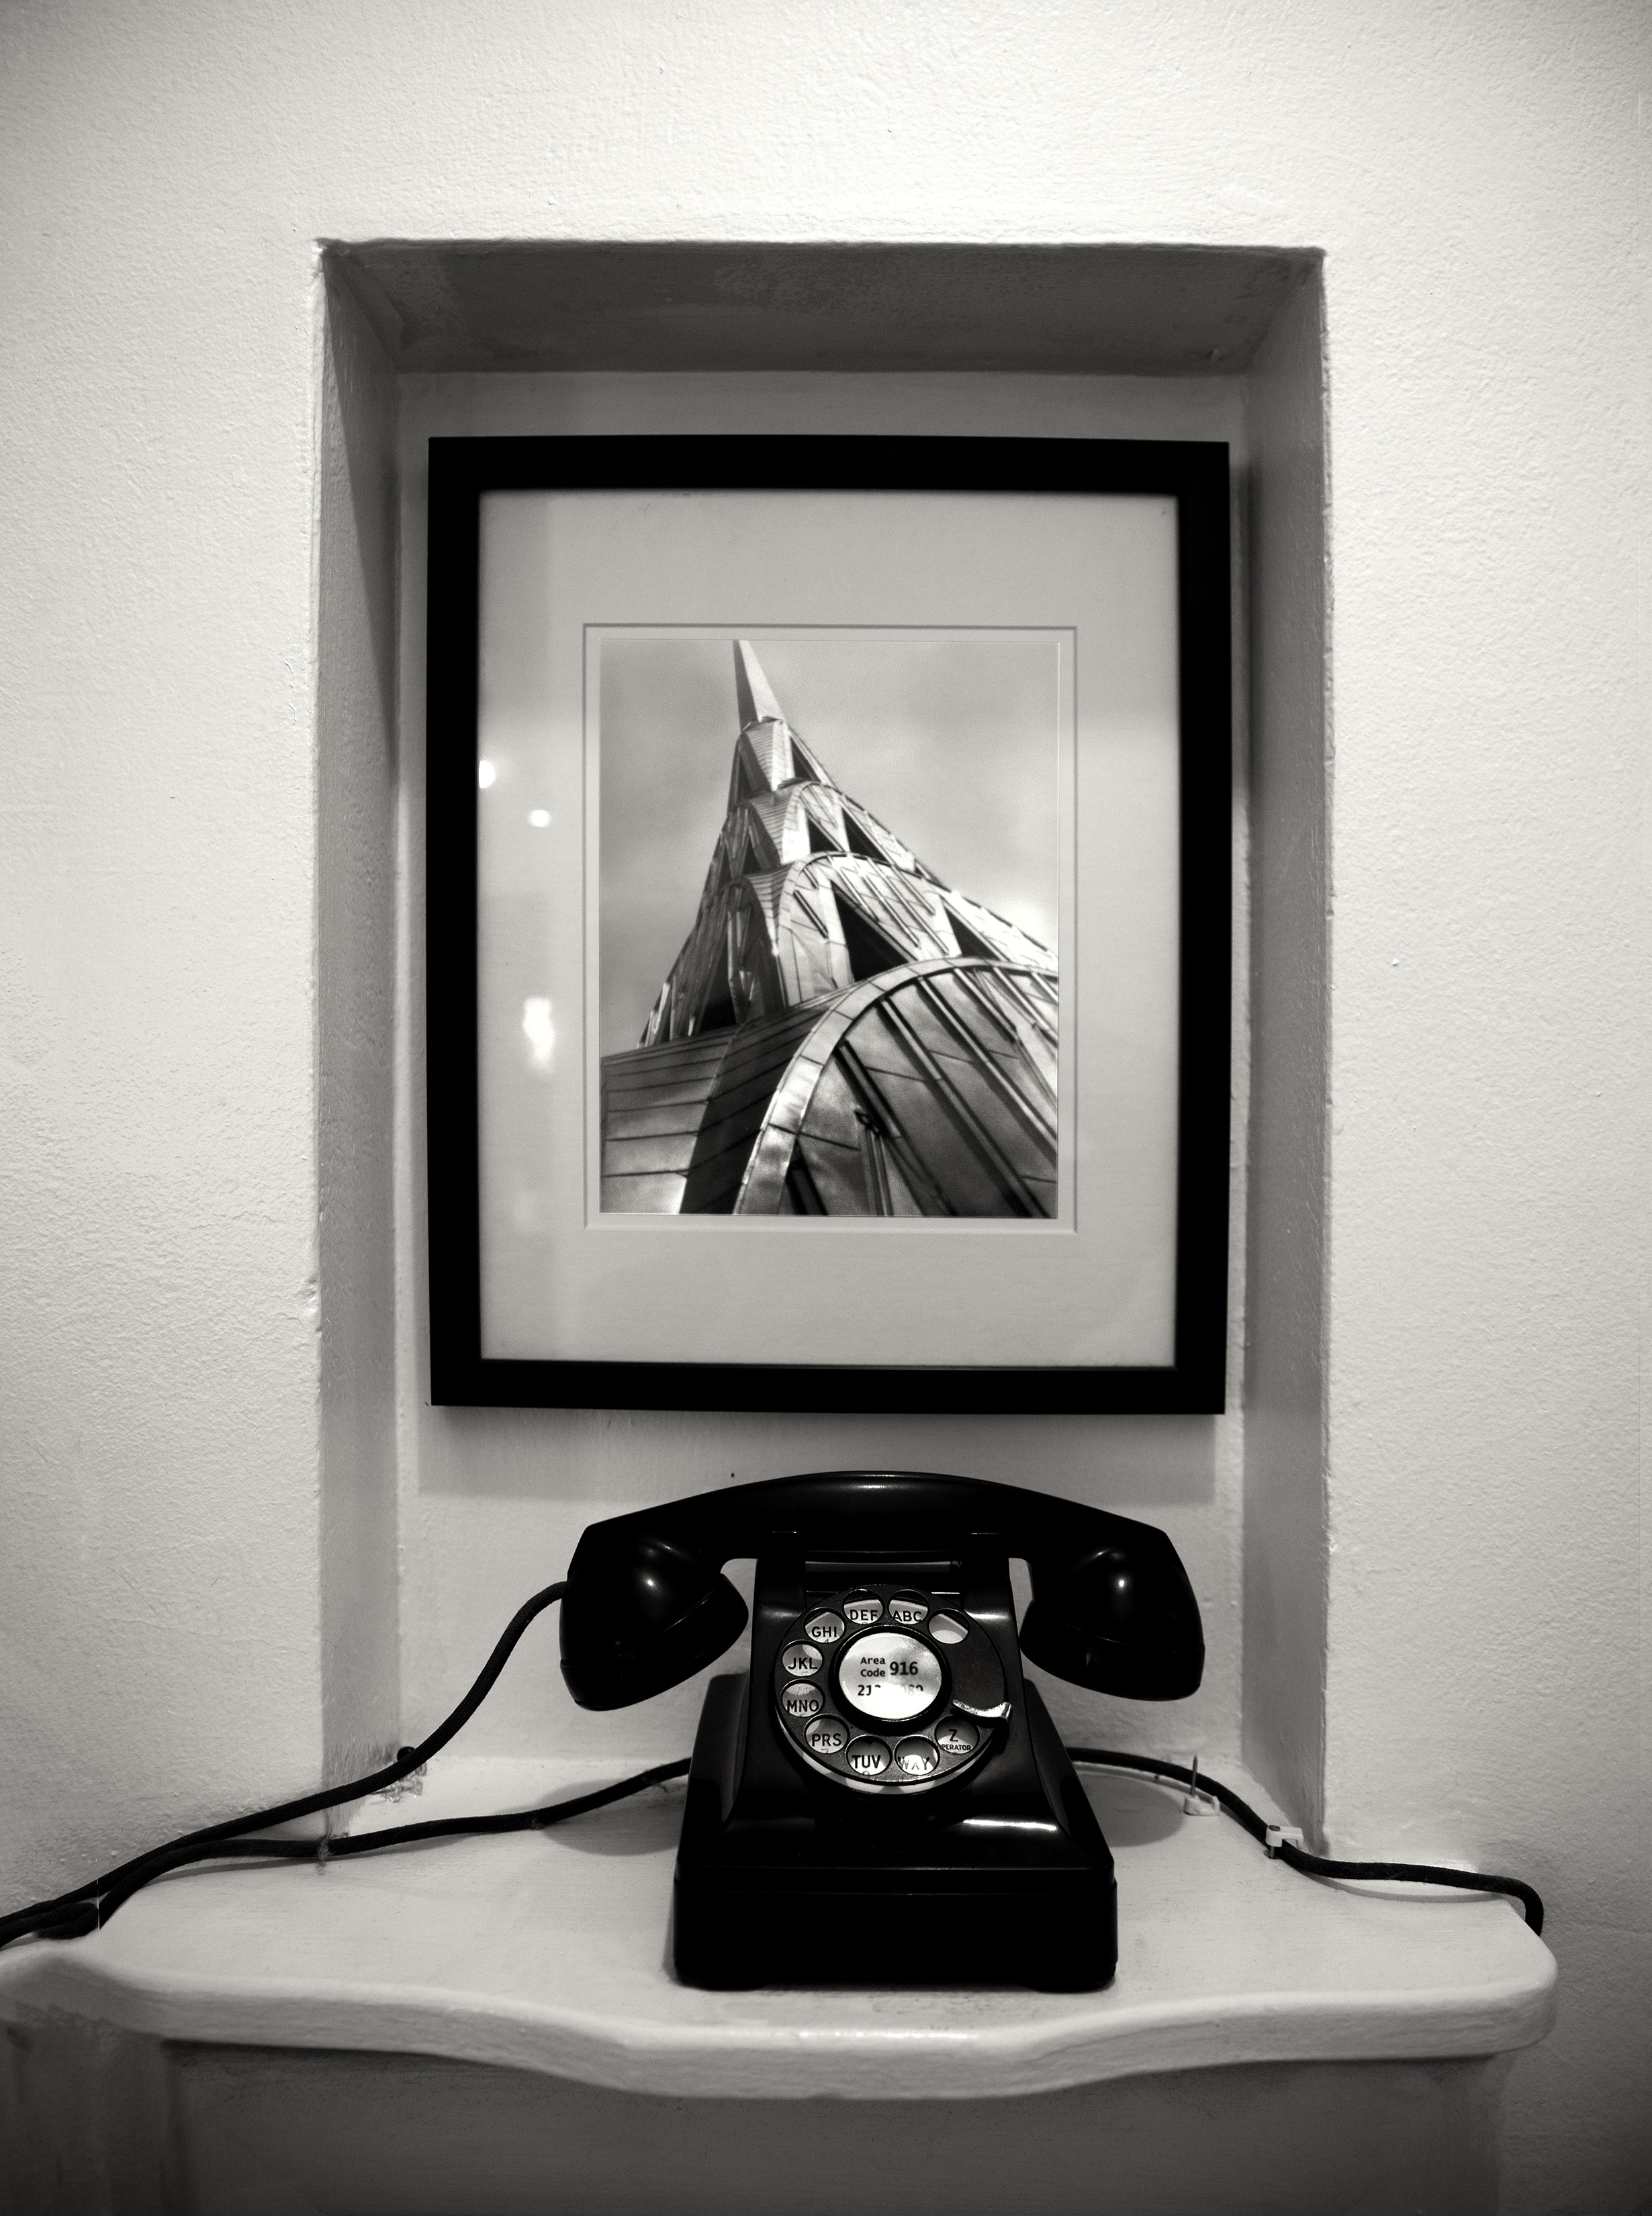
light, black and white, white, window, wall, living room, television, black, furniture, room, monochrome, interior design, design, photograph, picture frame, image, shape, modern art, computer monitor, monochrome photography, display device